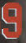
Number: 9